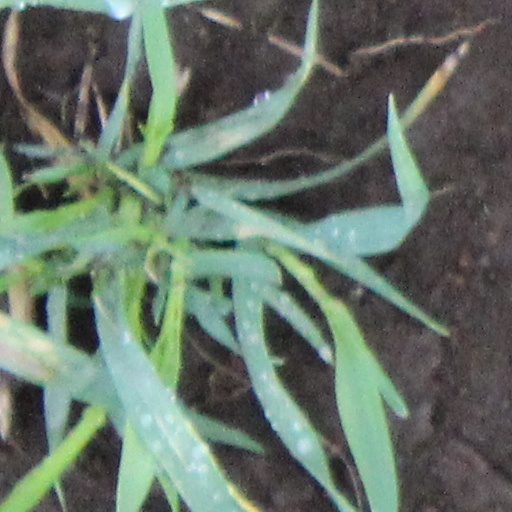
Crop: wheat